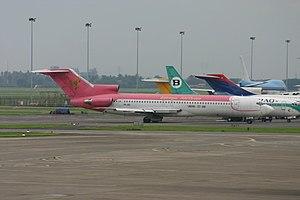
Jatayu Airlines est une compagnie aérienne de Jakarta créée en 2000. Elle officie dans les vols réguliers intérieurs. Elle n'est plus en service depuis 2008 à la suite du retrait de son accréditation par le gouvernement.